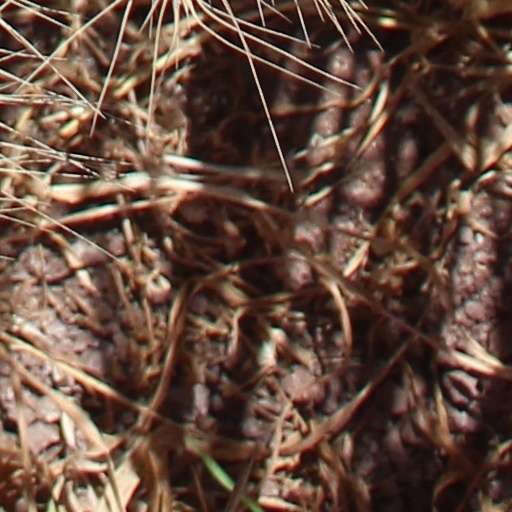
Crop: wheat